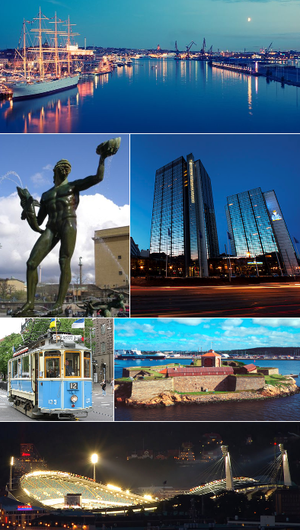
Göteborg, ou Gothembourg, est la cinquième ville des pays nordiques et la plus grande qui ne soit pas une capitale. Göteborg est la deuxième localité de la Suède par l'importance de son poids démographique ainsi que par son industrie et ses activités économiques. La ville est située à mi-chemin entre Oslo et Copenhague, sur le fleuve Göta älv à quelques kilomètres de son embouchure dans le Cattégat, dégagé des glaces pendant l'hiver.